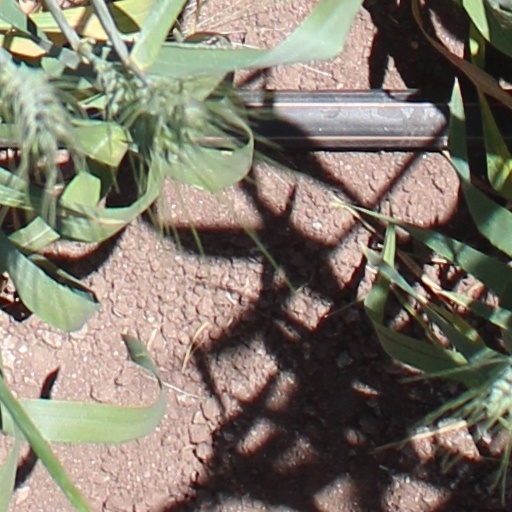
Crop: wheat